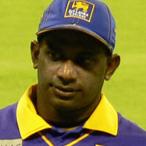
Age: 38